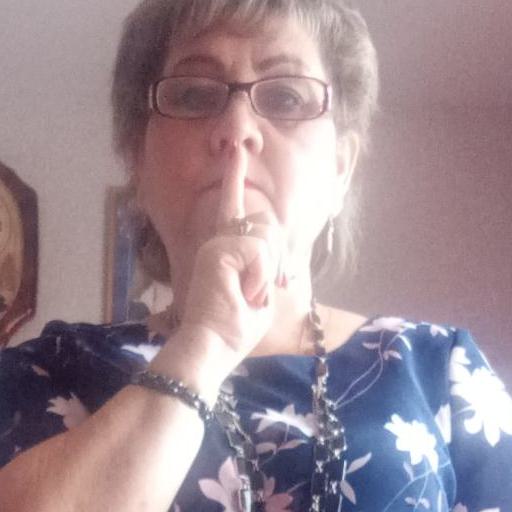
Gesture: mute